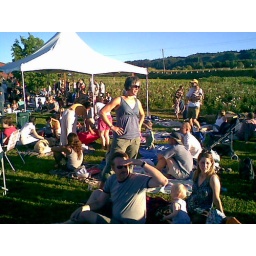
She is the one standing in the middle in the gray shirt.